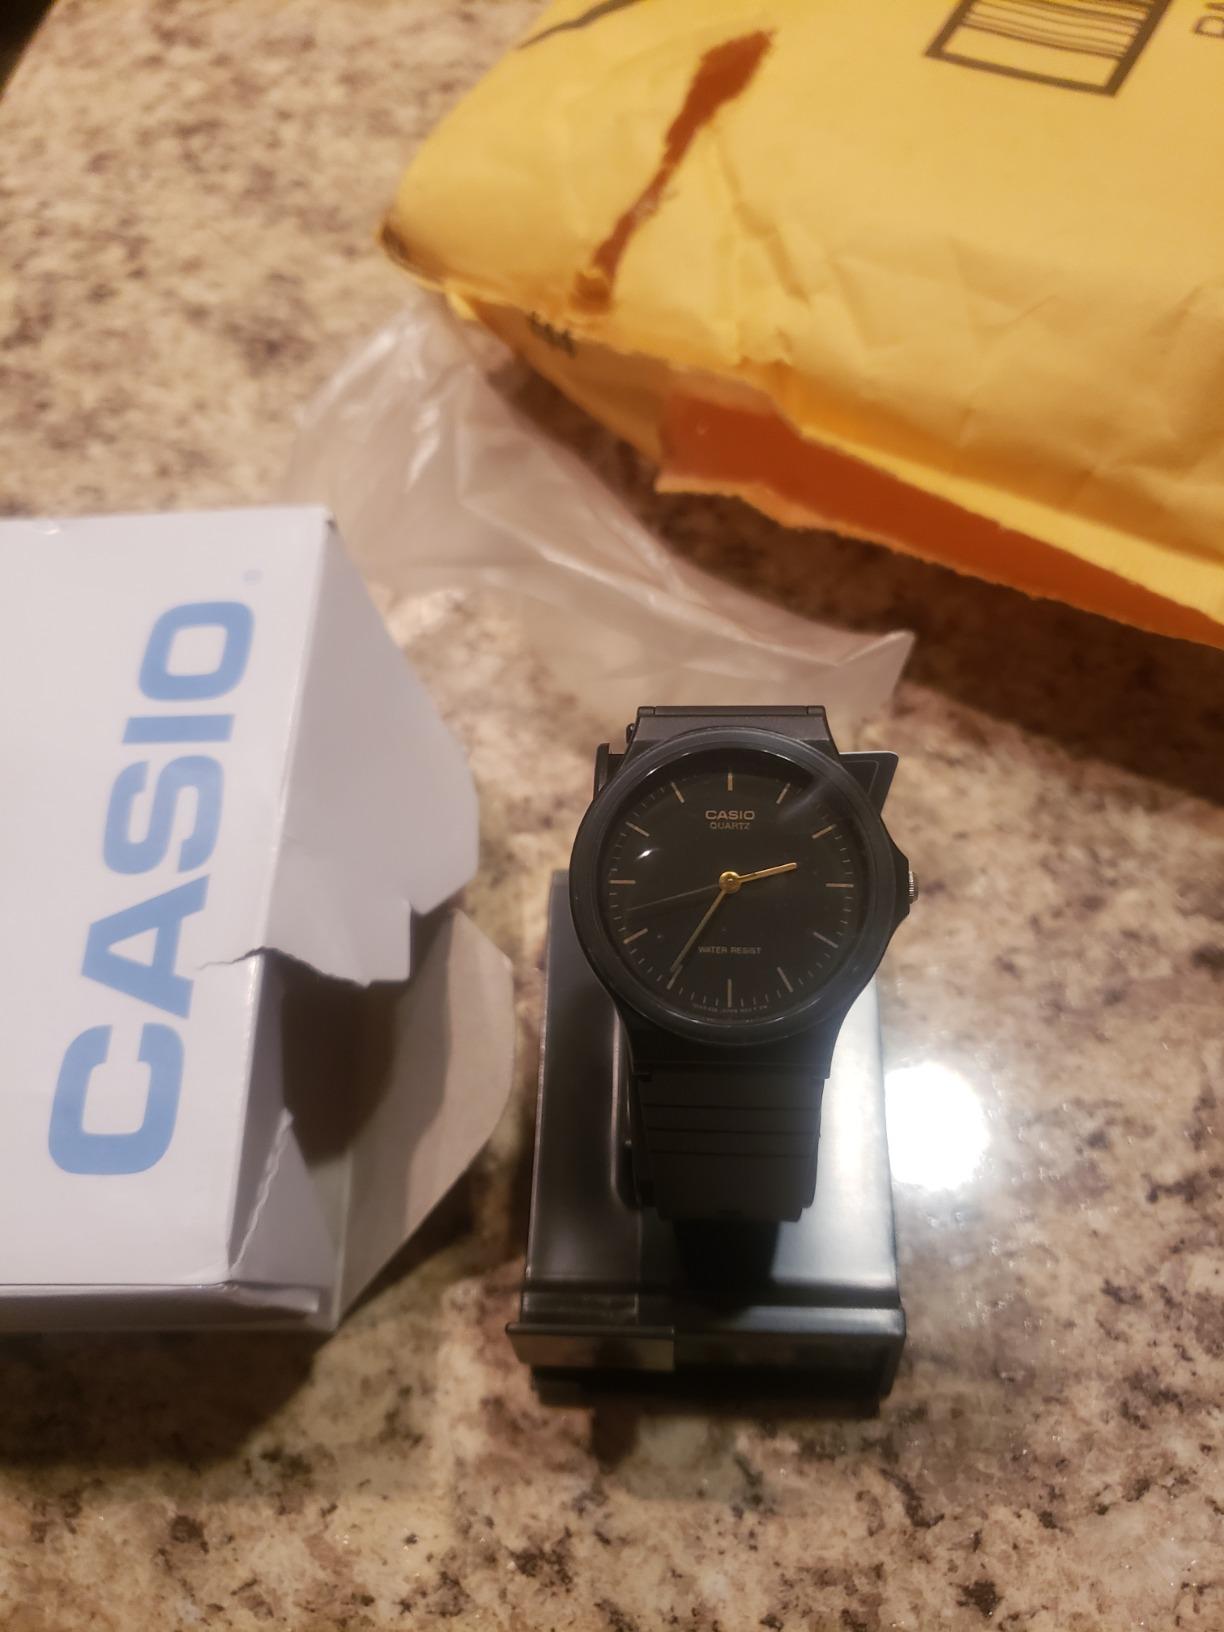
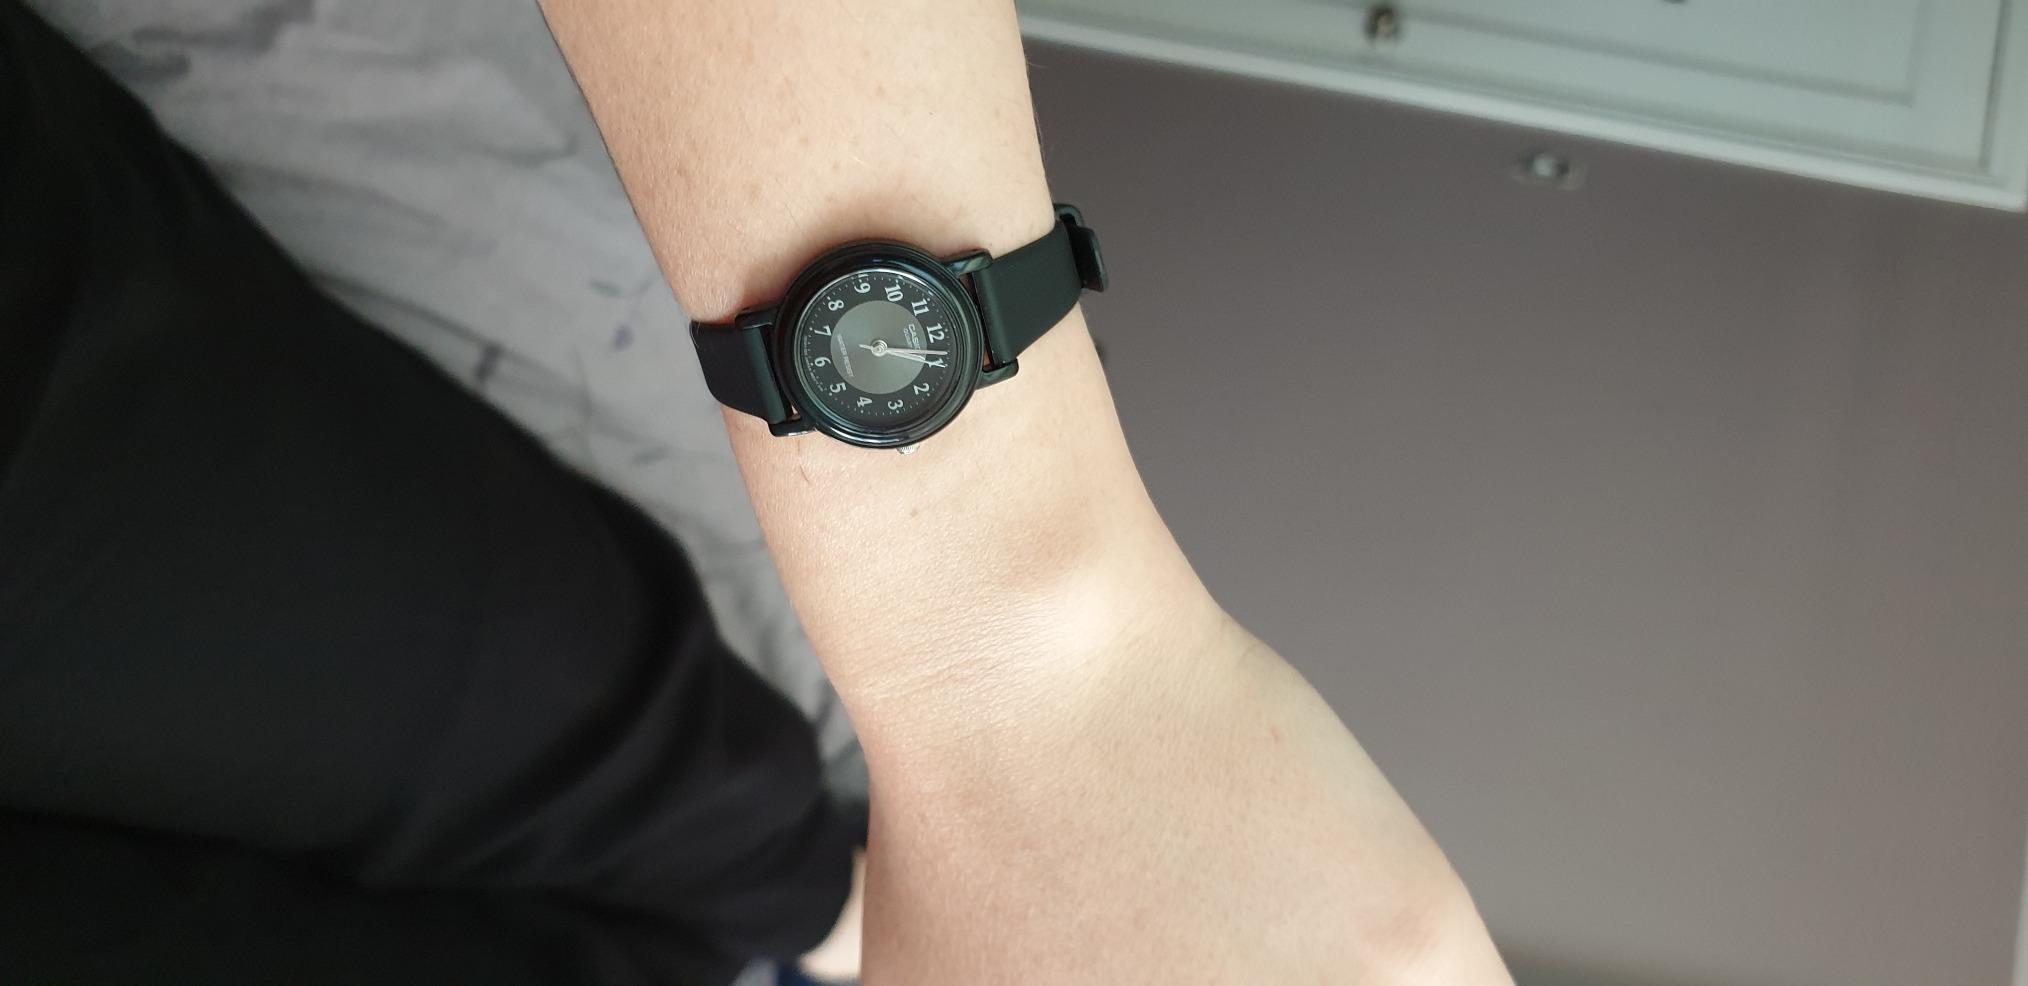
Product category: accessories_watch
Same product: no